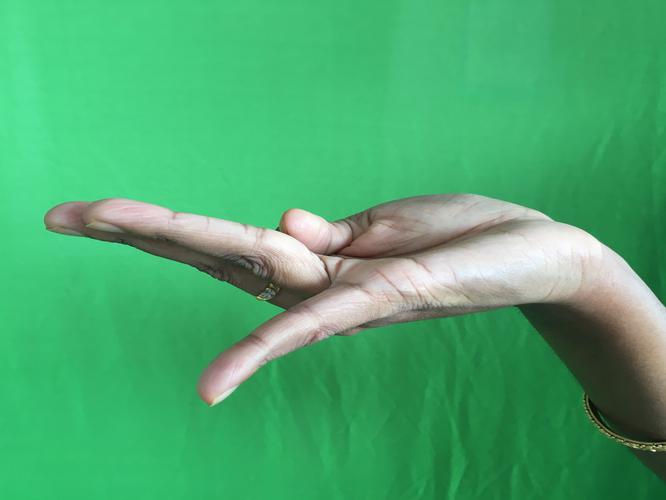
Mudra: Chaturam
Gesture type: single_hand